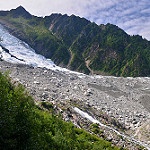
Scene: Outdoor